Yala National Park

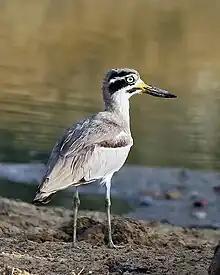
The great stone-curlew (great thick-knee) is a waterbird found in the park

Yala is one of the 70 Important Bird Areas (IBAs) in Sri Lanka. Of 215 bird species of the park, seven are endemic to Sri Lanka. They are Sri Lanka grey hornbill, Sri Lanka junglefowl, Sri Lanka wood pigeon, crimson-fronted barbet, black-capped bulbul, blue-tailed bee-eater and brown-capped babbler. The number of waterbirds inhabiting wetlands of Yala is 90 and half of them are migrants. Waterfowl (lesser whistling duck, garganey), cormorants (little cormorant, Indian cormorant), large waterbirds (grey heron, black-headed ibis, Eurasian spoonbill, Asian openbill, painted stork), medium-sized waders "Tringa" spp., and small waders "Charadrius" spp. are among the most common waterbirds. Black-necked stork and lesser adjutant are many of the rare birds that can be seen in the park. The migrant great white pelican and resident spot-billed pelican are also have been recorded. Other waterbirds attracted to the Yala lagoons include lesser flamingo, pelicans, and rare species such as purple heron, night herons, egrets, purple swamphen, and Oriental darter. Thousands of waterfowls migrate to the lagoons of Yala during the northeast monsoon. They are northern pintail, white-winged tern, Eurasian curlew, Eurasian whimbrel, godwits, and ruddy turnstone. The visiting species mingled with residing lesser whistling duck, yellow-wattled lapwing, red-wattled lapwing, and great stone-curlew. Rock pigeon, barred buttonquail, Indian peafowl, black stork, black-winged stilt, and greater flamingo are among the other bird species. Crested serpent eagle and white-bellied sea eagle are the raptors of the park. The forest birds are orange-breasted green pigeon, hornbills, Old World flycatchers, Indian paradise flycatcher, Asian barbets, and orioles.